Porto Velho

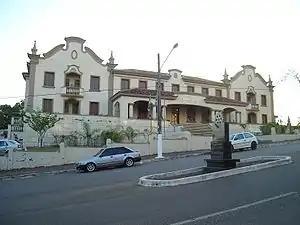
Federal University of Rondônia.

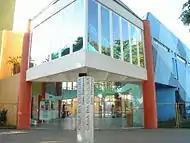
Casa da Cultura Ivan Marrocos, Porto Velho, Rondônia, Brasil - The House of Culture at Porto Velho.

The culture of Porto Velho is marked by a strong Northeastern influence with Bumba Meu Boi, the popular Festa Junina and Pastorinha celebrations, and some influences of south central Brazil. The interpretation of Native American legends, such as the Iara, the Boto and Mapinguari folklore, influenced by migrants. As for handicrafts, there are various exhibitions of indigenous works, utilities and adornment using raw materials like clay, vines, bamboo and rubber. The Artisan's House serves as a support to the initiatives of the genre.